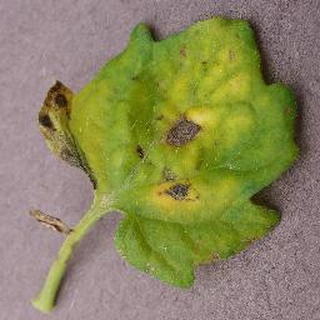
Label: tomato_septoria_leaf_spot